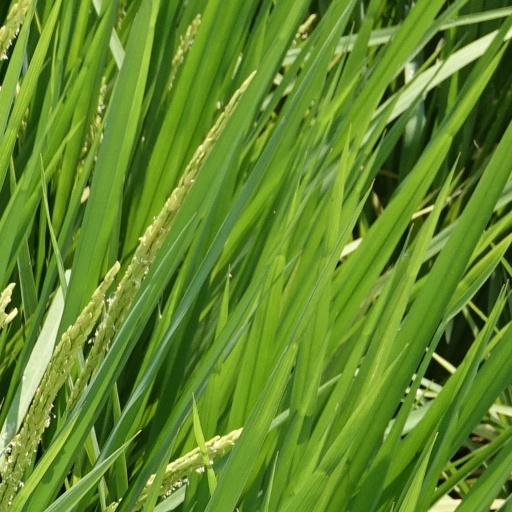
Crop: rice